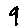
Label: 9